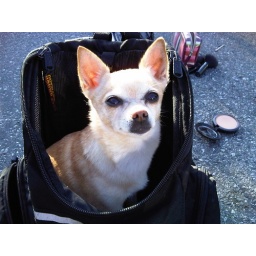
Apparently they carry dogs around in bags in Vancouver.